Yellow-headed temple turtle

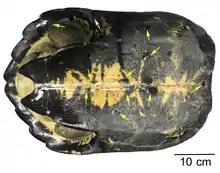
Leeches, "Placobdelloides siamensis" on the carapace of a yellow-headed temple turtle (arrows)

The preferred natural habitats of "H. annandalii" are wet forests and freshwater wetlands.